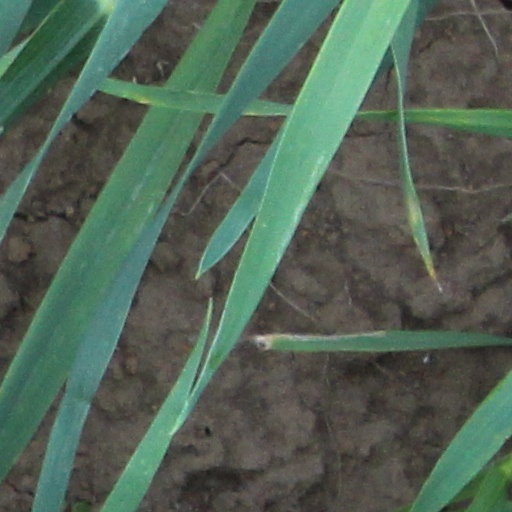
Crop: wheat